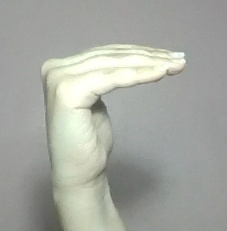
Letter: haa